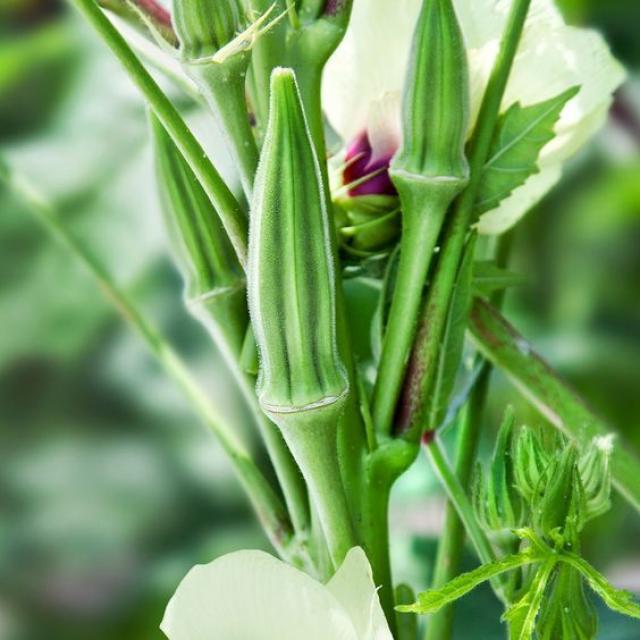
Label: Under-mature